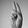
ASL letter: U